Anschutz Medical Campus

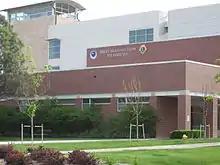
The Rocky Mountain Lions Eye Institute on the Anschutz Medical Campus houses the Department of Ophthalmology

In 1925, the U.C. School of Medicine moved to a campus on 9th Avenue and Colorado Boulevard in Denver. This eventually became the modern University of Colorado Health Sciences Center (the Anschutz Medical Campus in the long run).